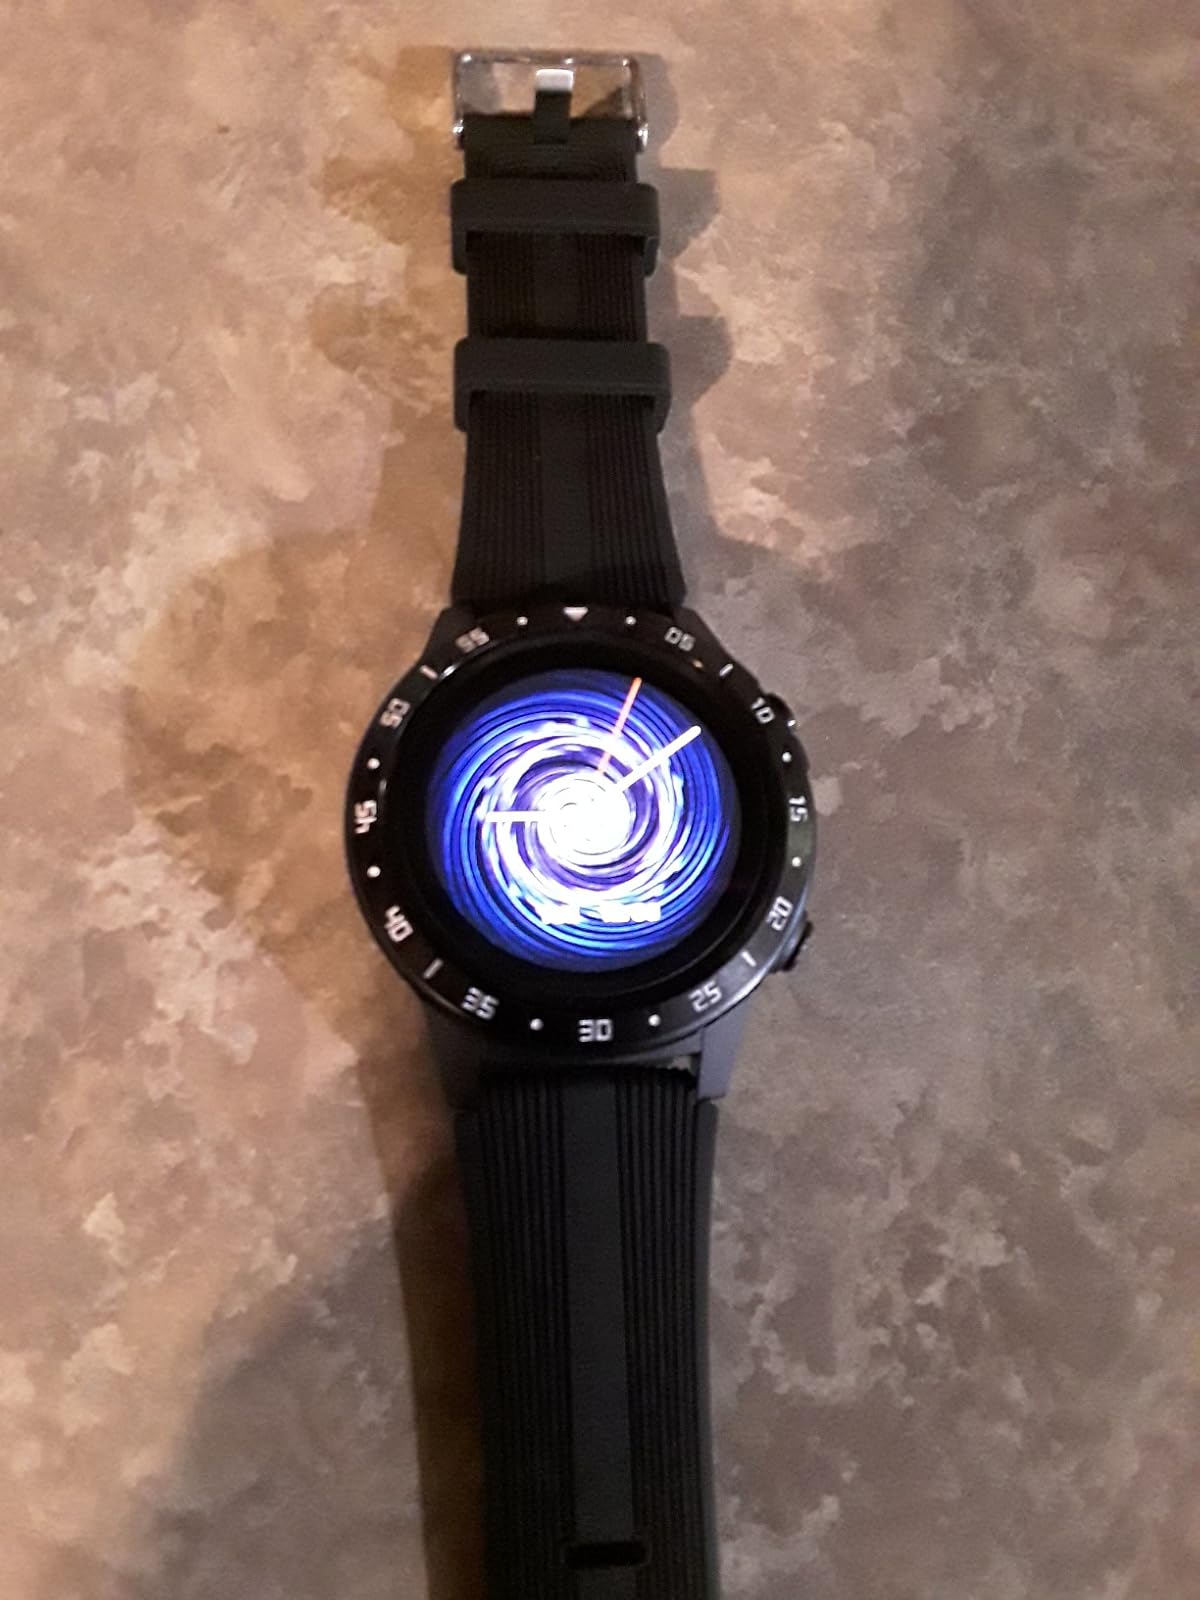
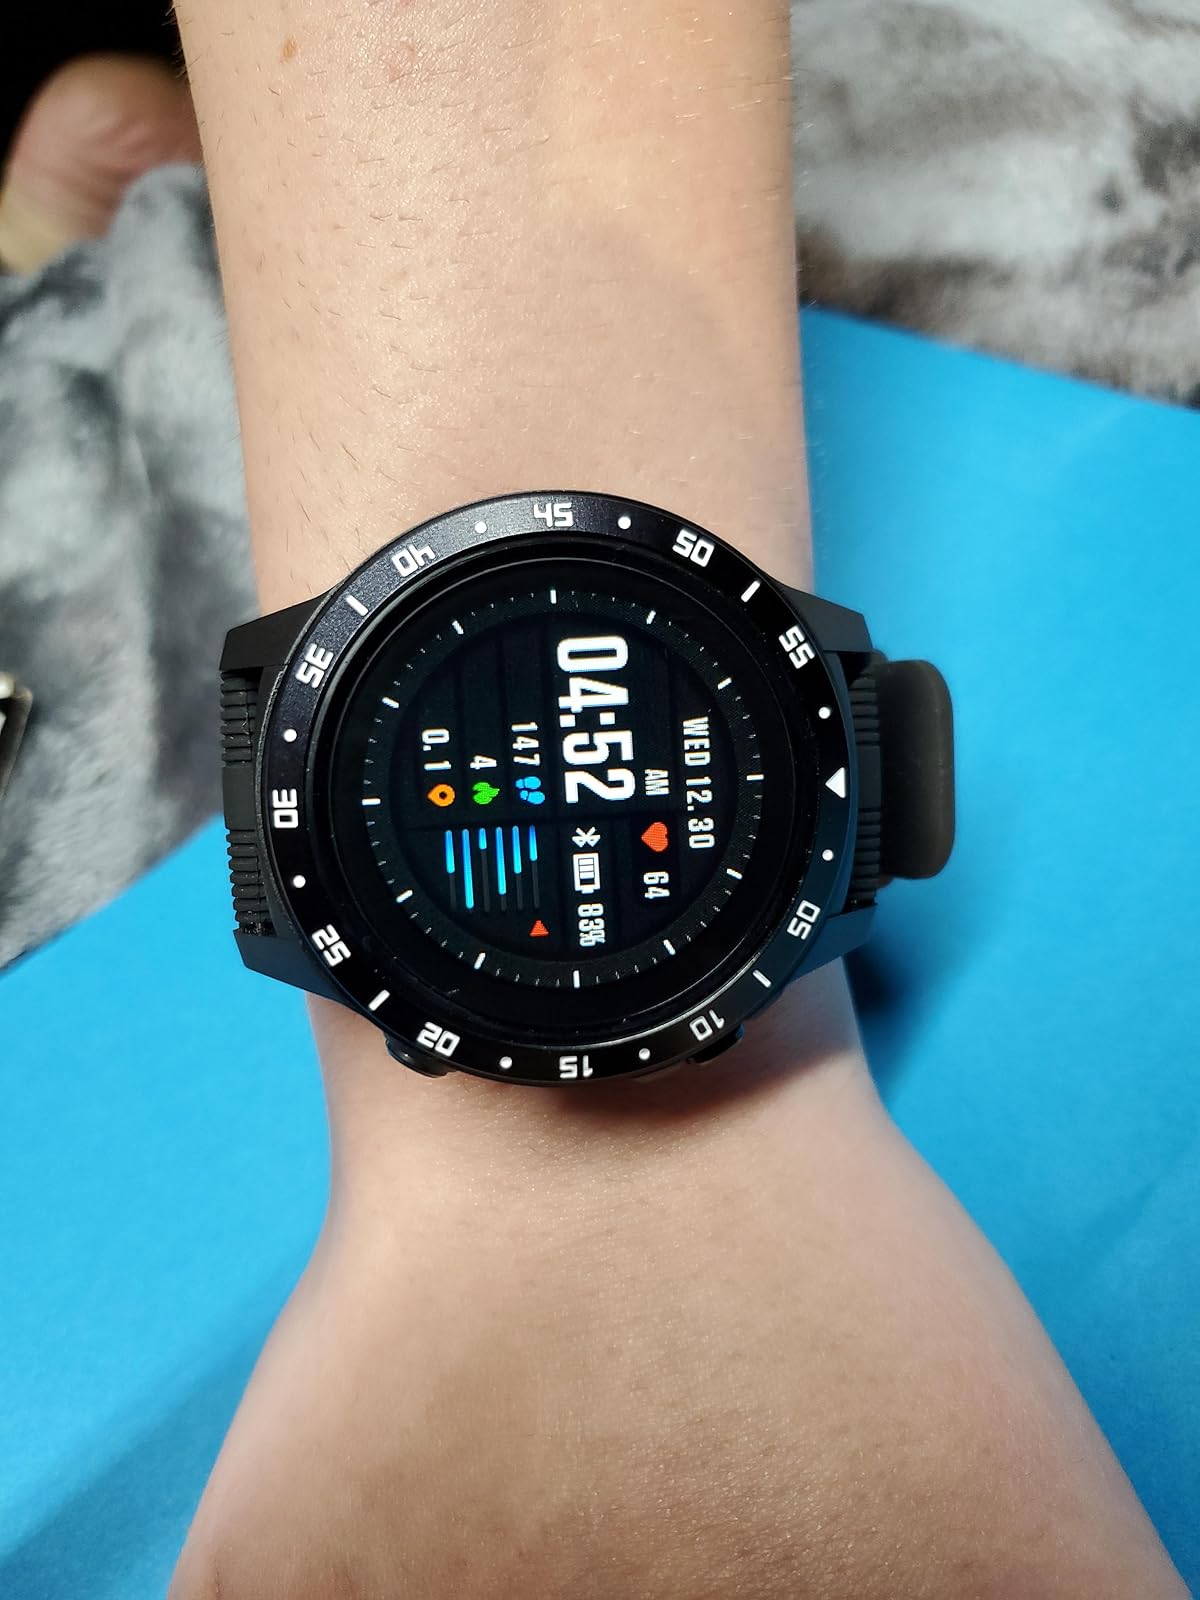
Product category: smartwatch
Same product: yes